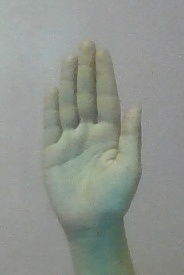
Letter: seen